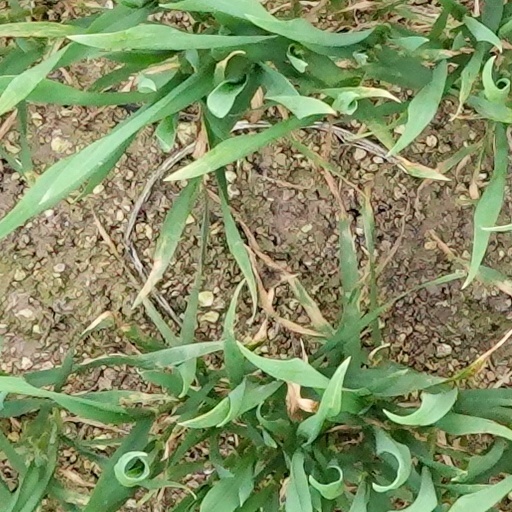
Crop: wheat